Elisabeth of Bavaria, Queen of the Belgians

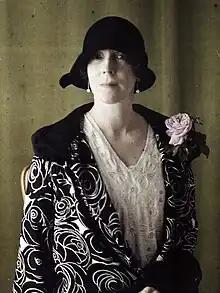
Autochrome portrait by Georges Chevalier, 1924

From 23 September to 13 November 1919, the Queen, together with the King and Prince Leopold, undertook an official visit to the United States of America. During a journey in the historic pueblo of Isleta in New Mexico, the King awarded the Order of Leopold to Father Anton Docher. As a memento, the King was given a turquoise cross mounted in silver made by the Tiwa people. Ten thousand people traveled to Isleta for the occasion.